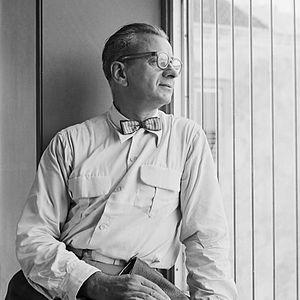
Charles Eyck est un peintre et sculpteur néerlandais.